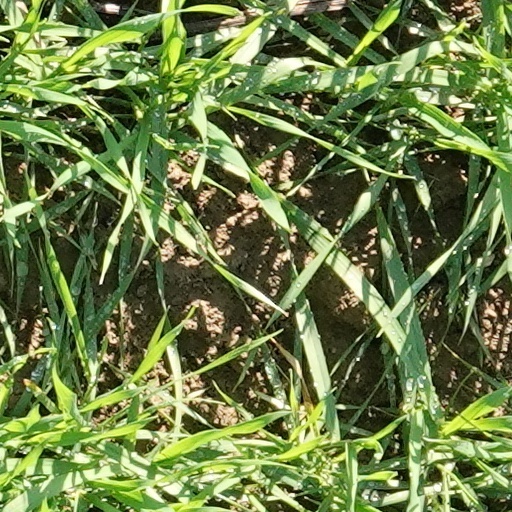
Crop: wheat